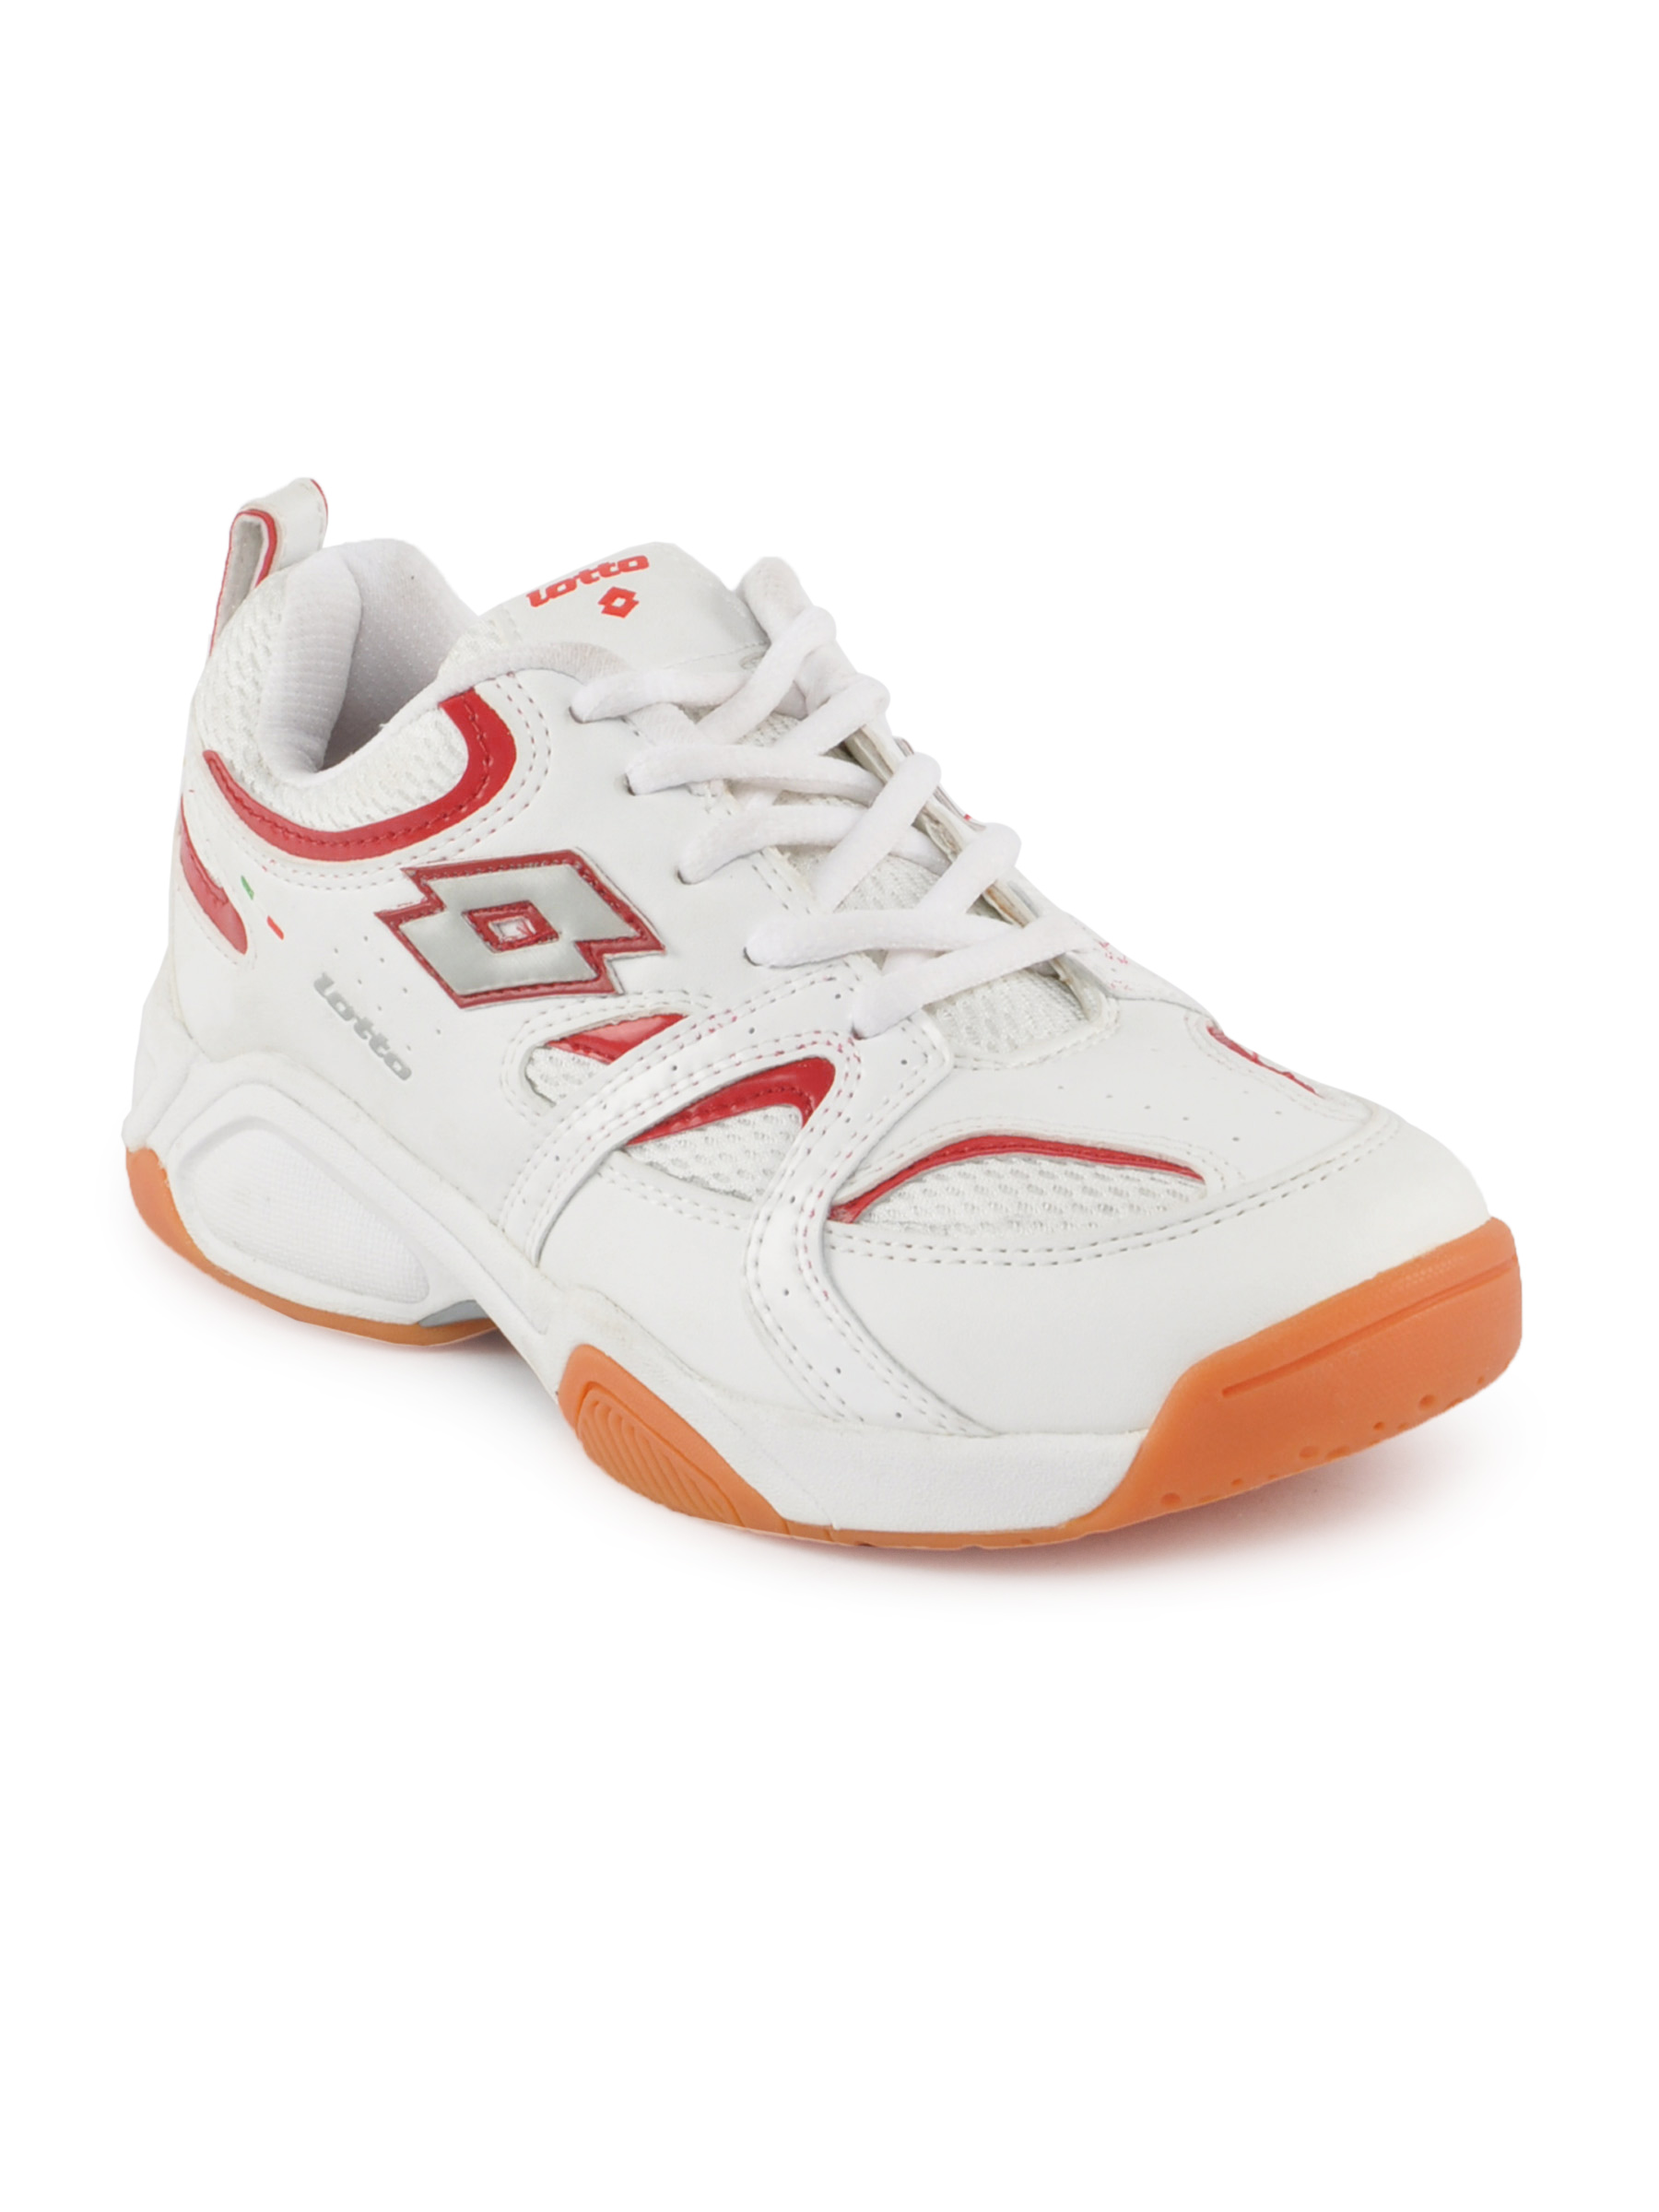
Lotto  Kids-Boy Jumper  White Sports Shoes
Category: Footwear / Shoes / Sports Shoes
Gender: Men
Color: White
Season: Summer 2010
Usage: Sports